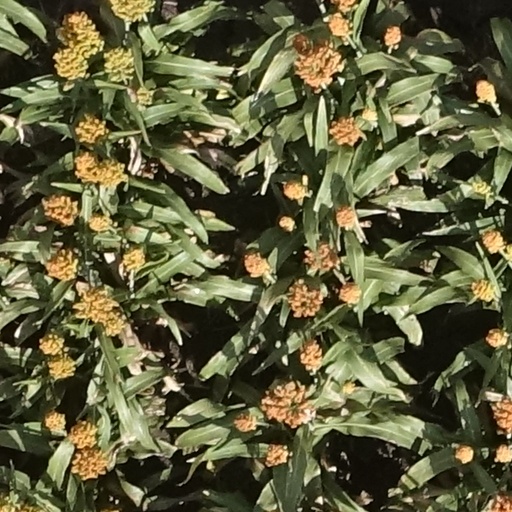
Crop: sorghum